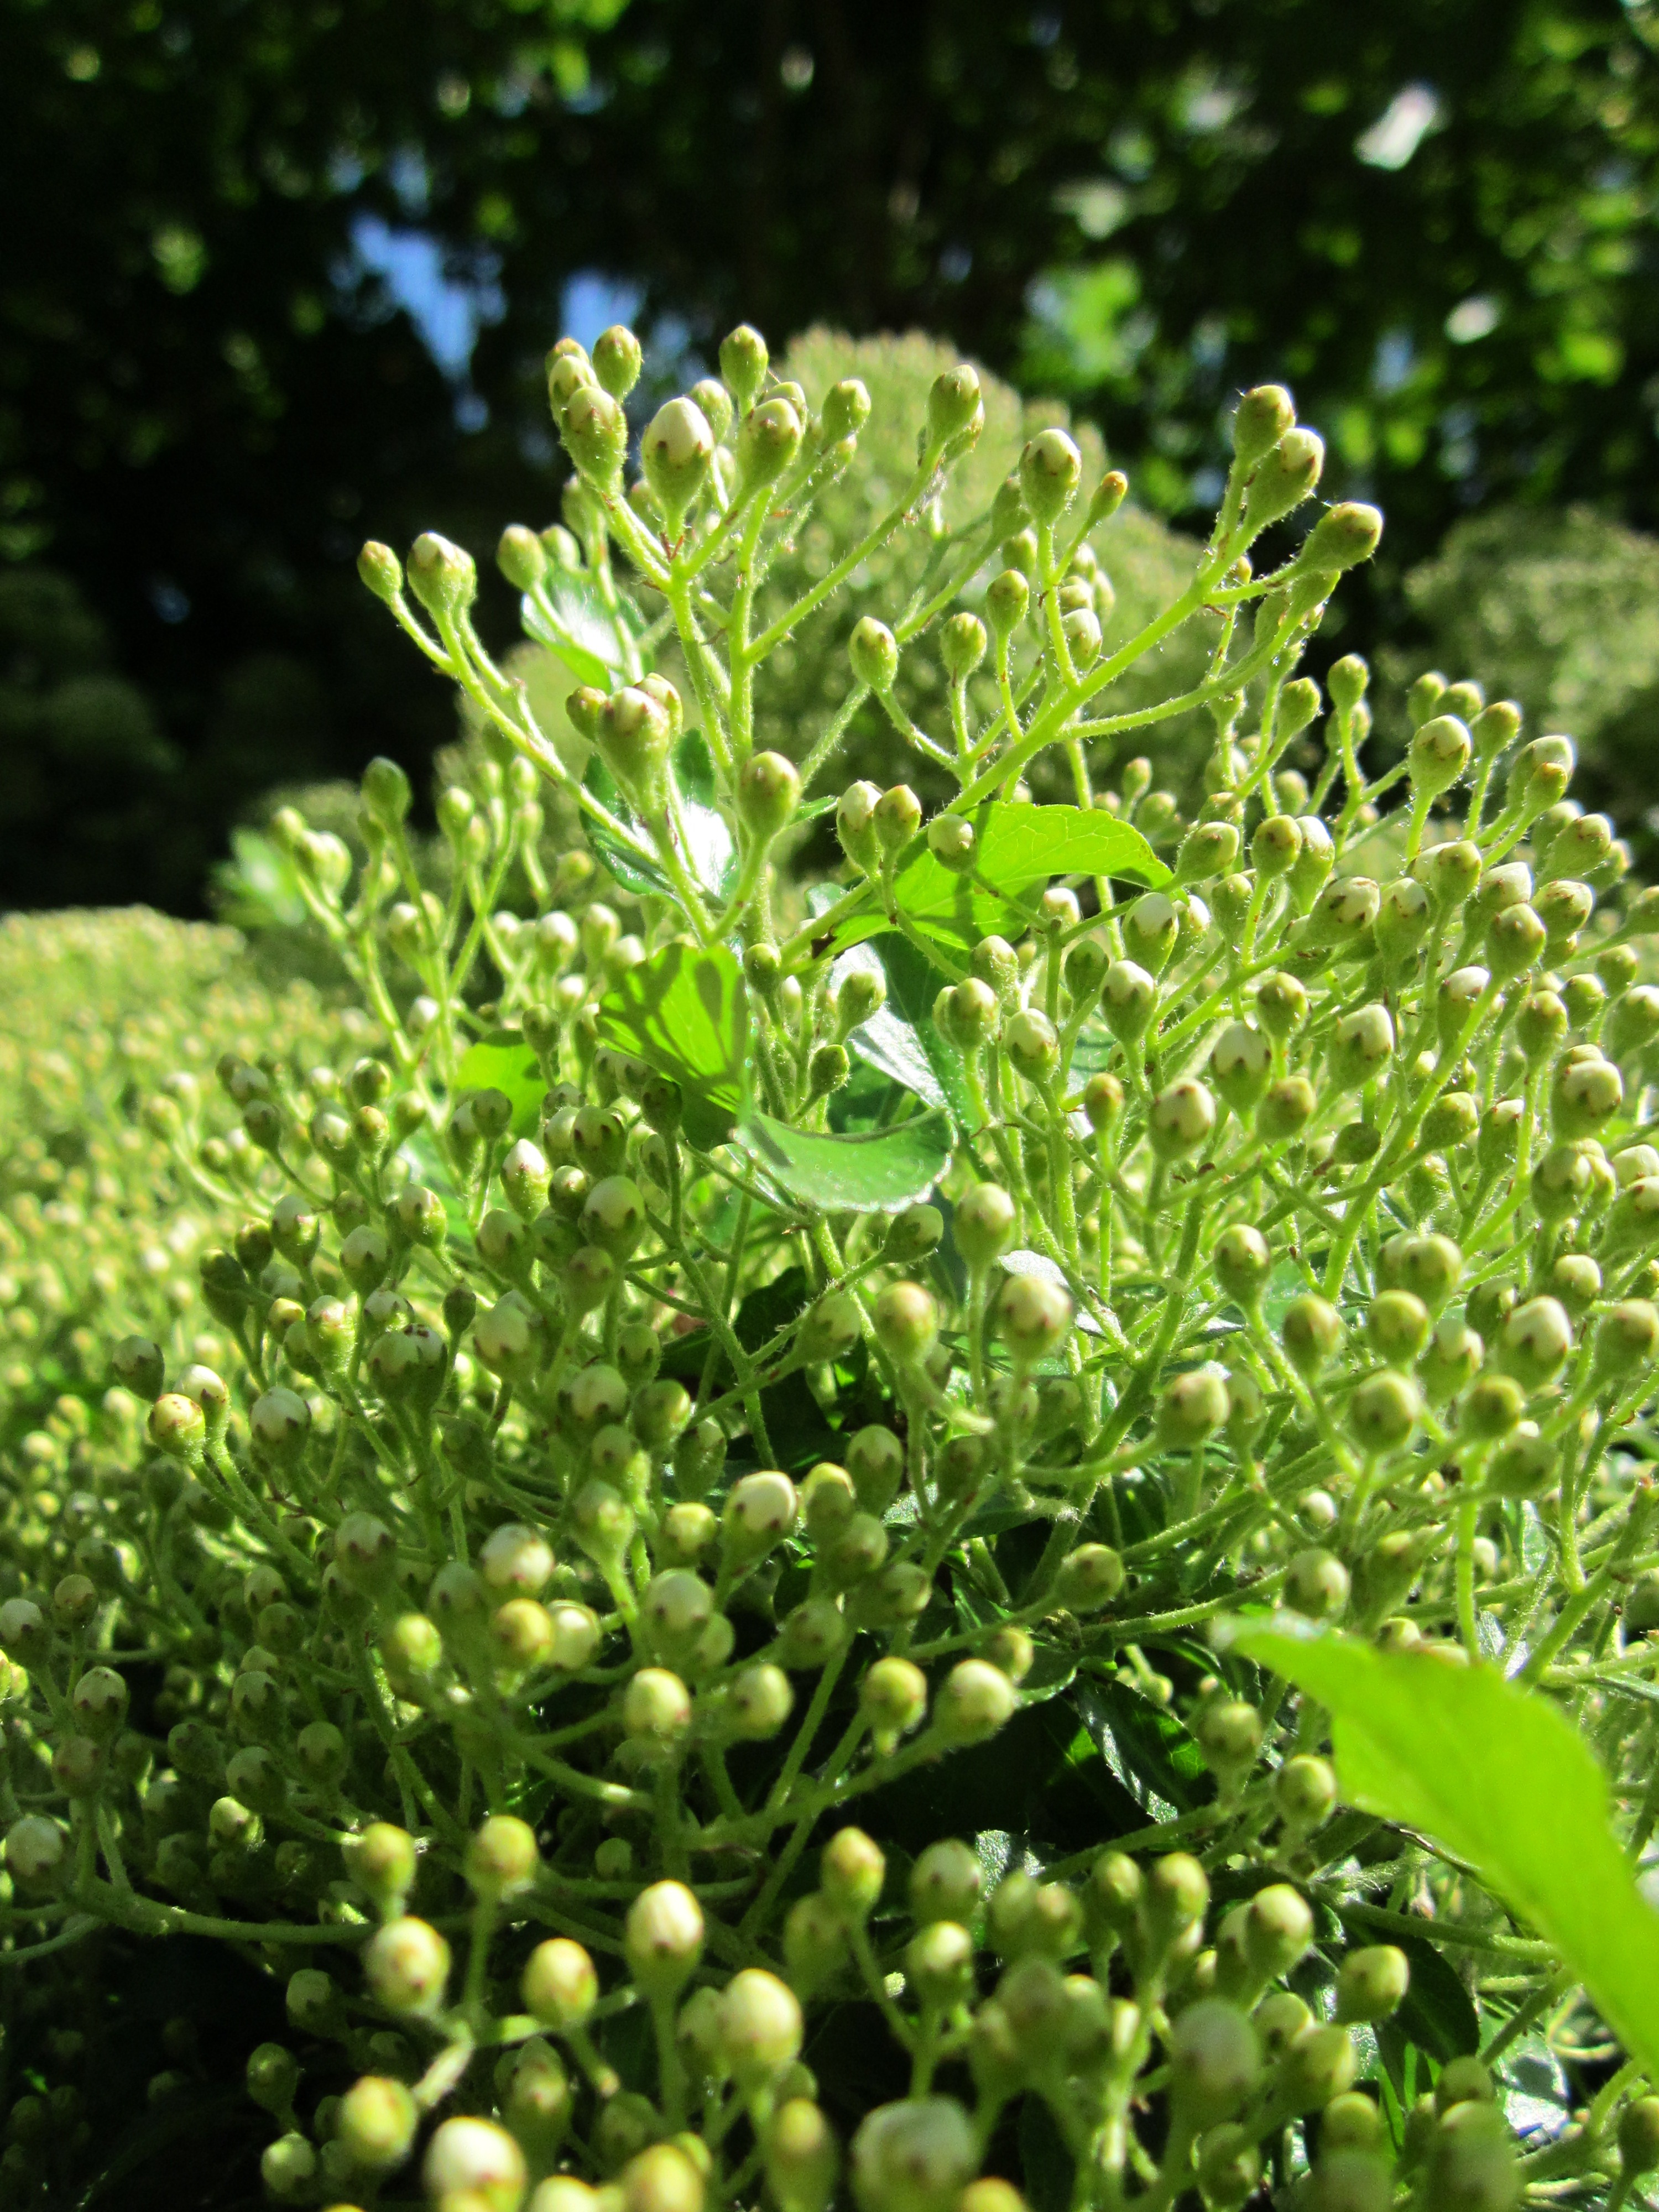
tree, plant, fruit, leaf, flower, food, green, herb, produce, vegetable, evergreen, botany, flora, shrub, buds, species, inflorescence, flowering plant, firethorn, pyracantha coccinea, woody plant, land plant, apiales, parsley family